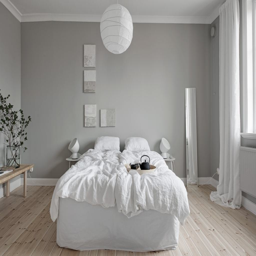
beautiful all beige home - via coco lapine design